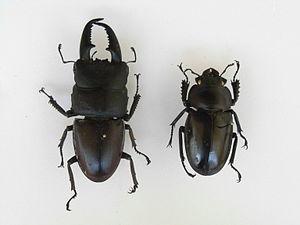
Dorcus est un genre d'insectes coléoptères de la famille des Lucanidae, de la sous-famille des Lucaninae.